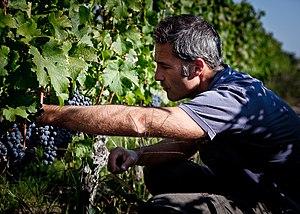
Jean-Baptiste Bourotte dans les vignes du Clos du Clocher
Le Clos du Clocher est un vin rouge français de l’appellation d’origine contrôlée Pomerol, dans la région viticole de Bordeaux.